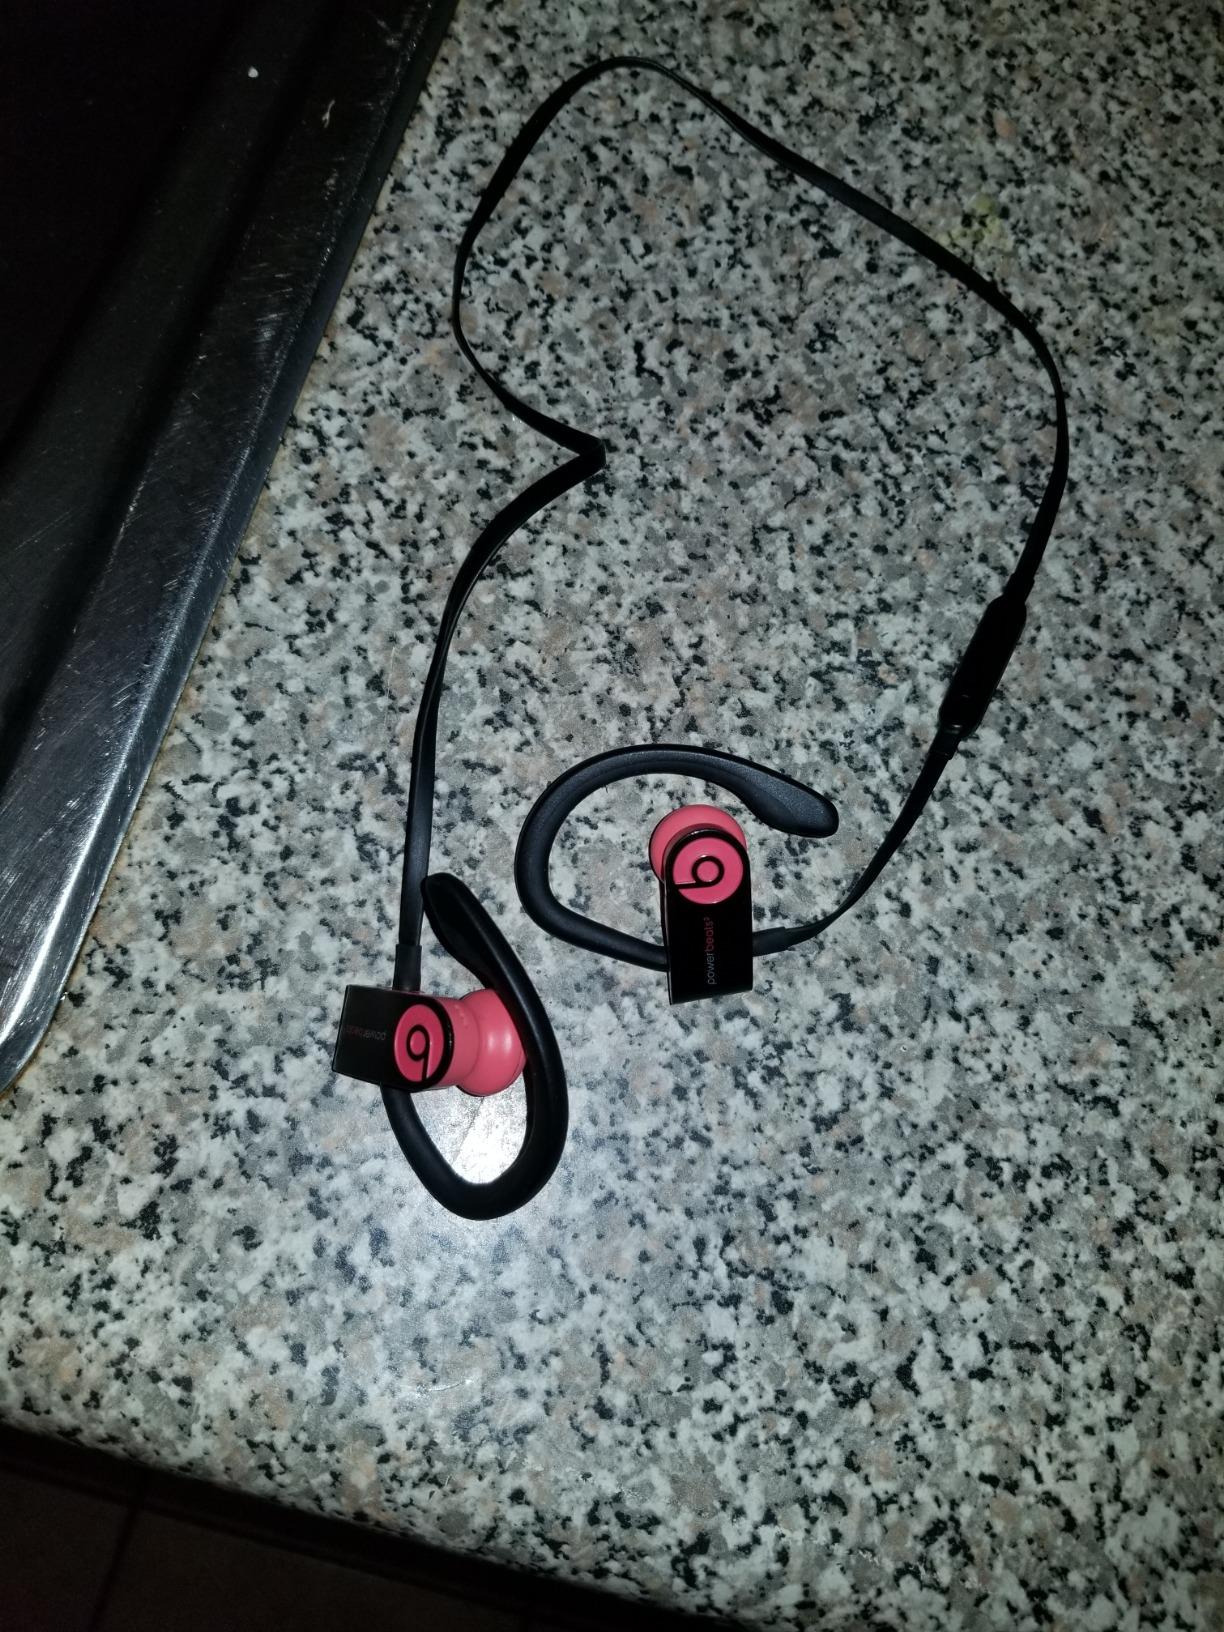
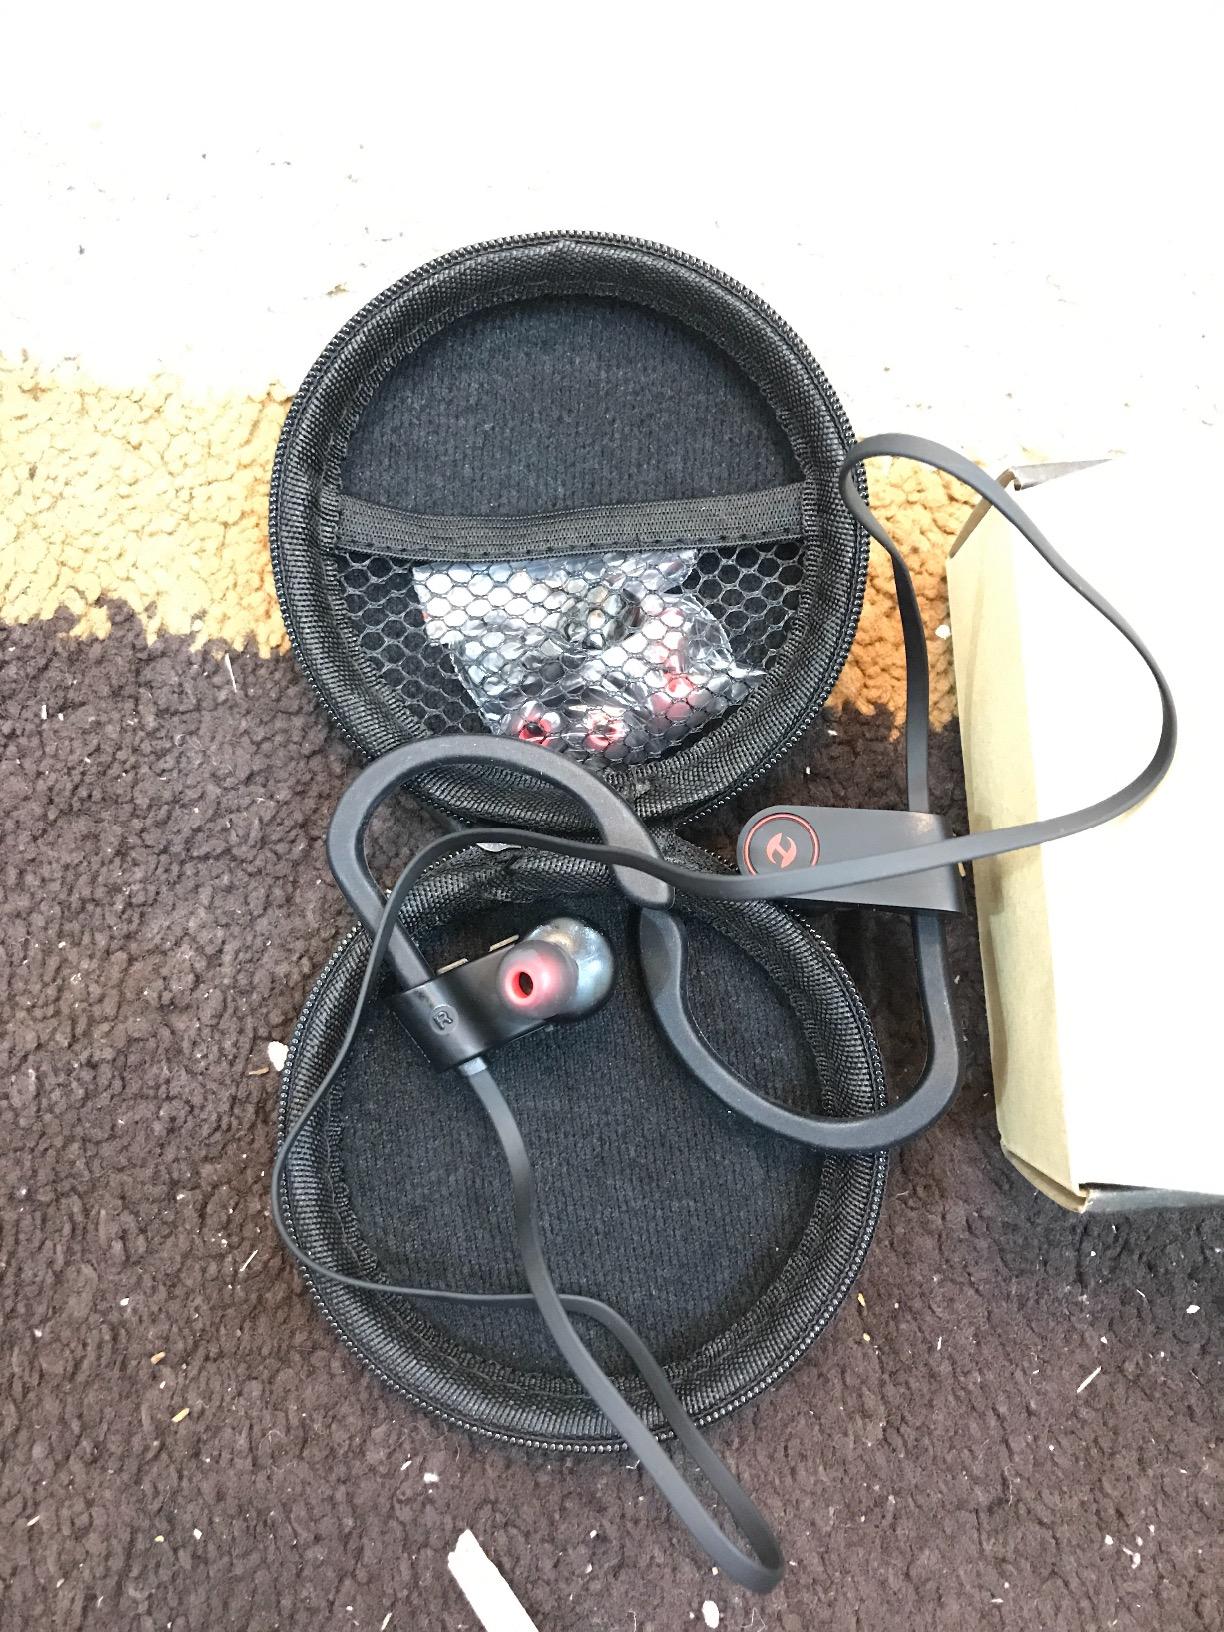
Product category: headphones
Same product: no